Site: brandenburg
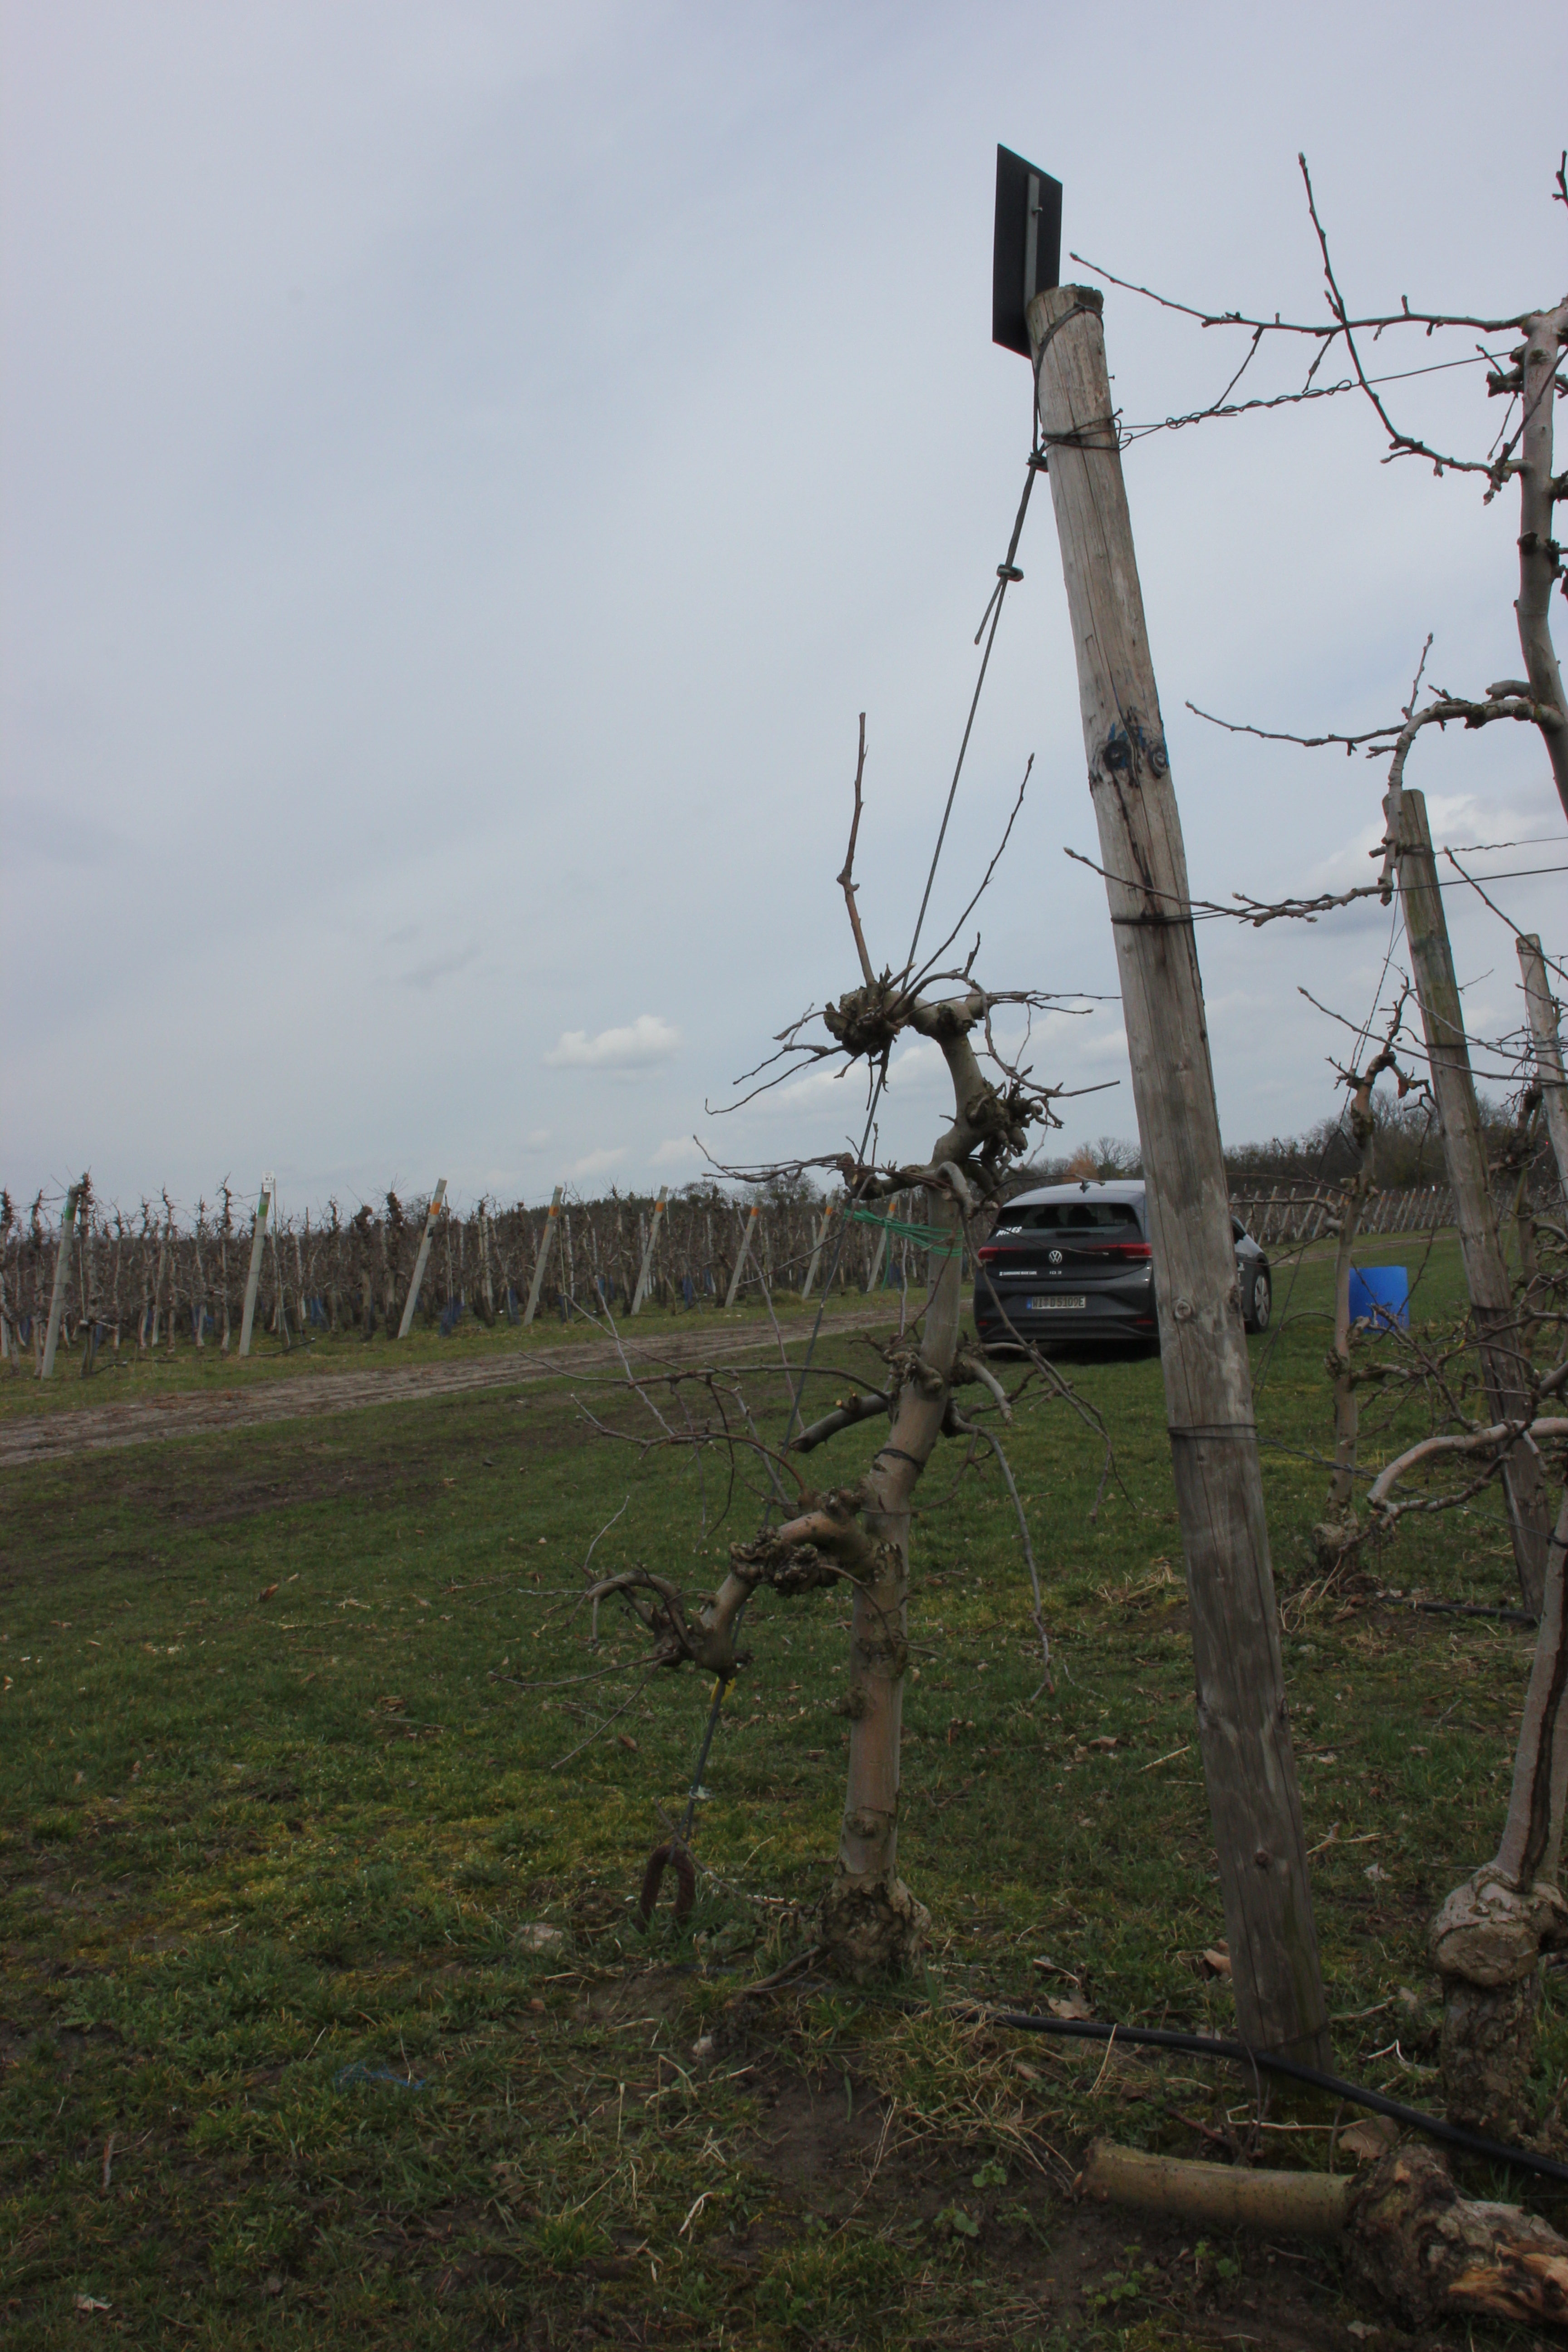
Growth stage (BBCH 01): Bud development